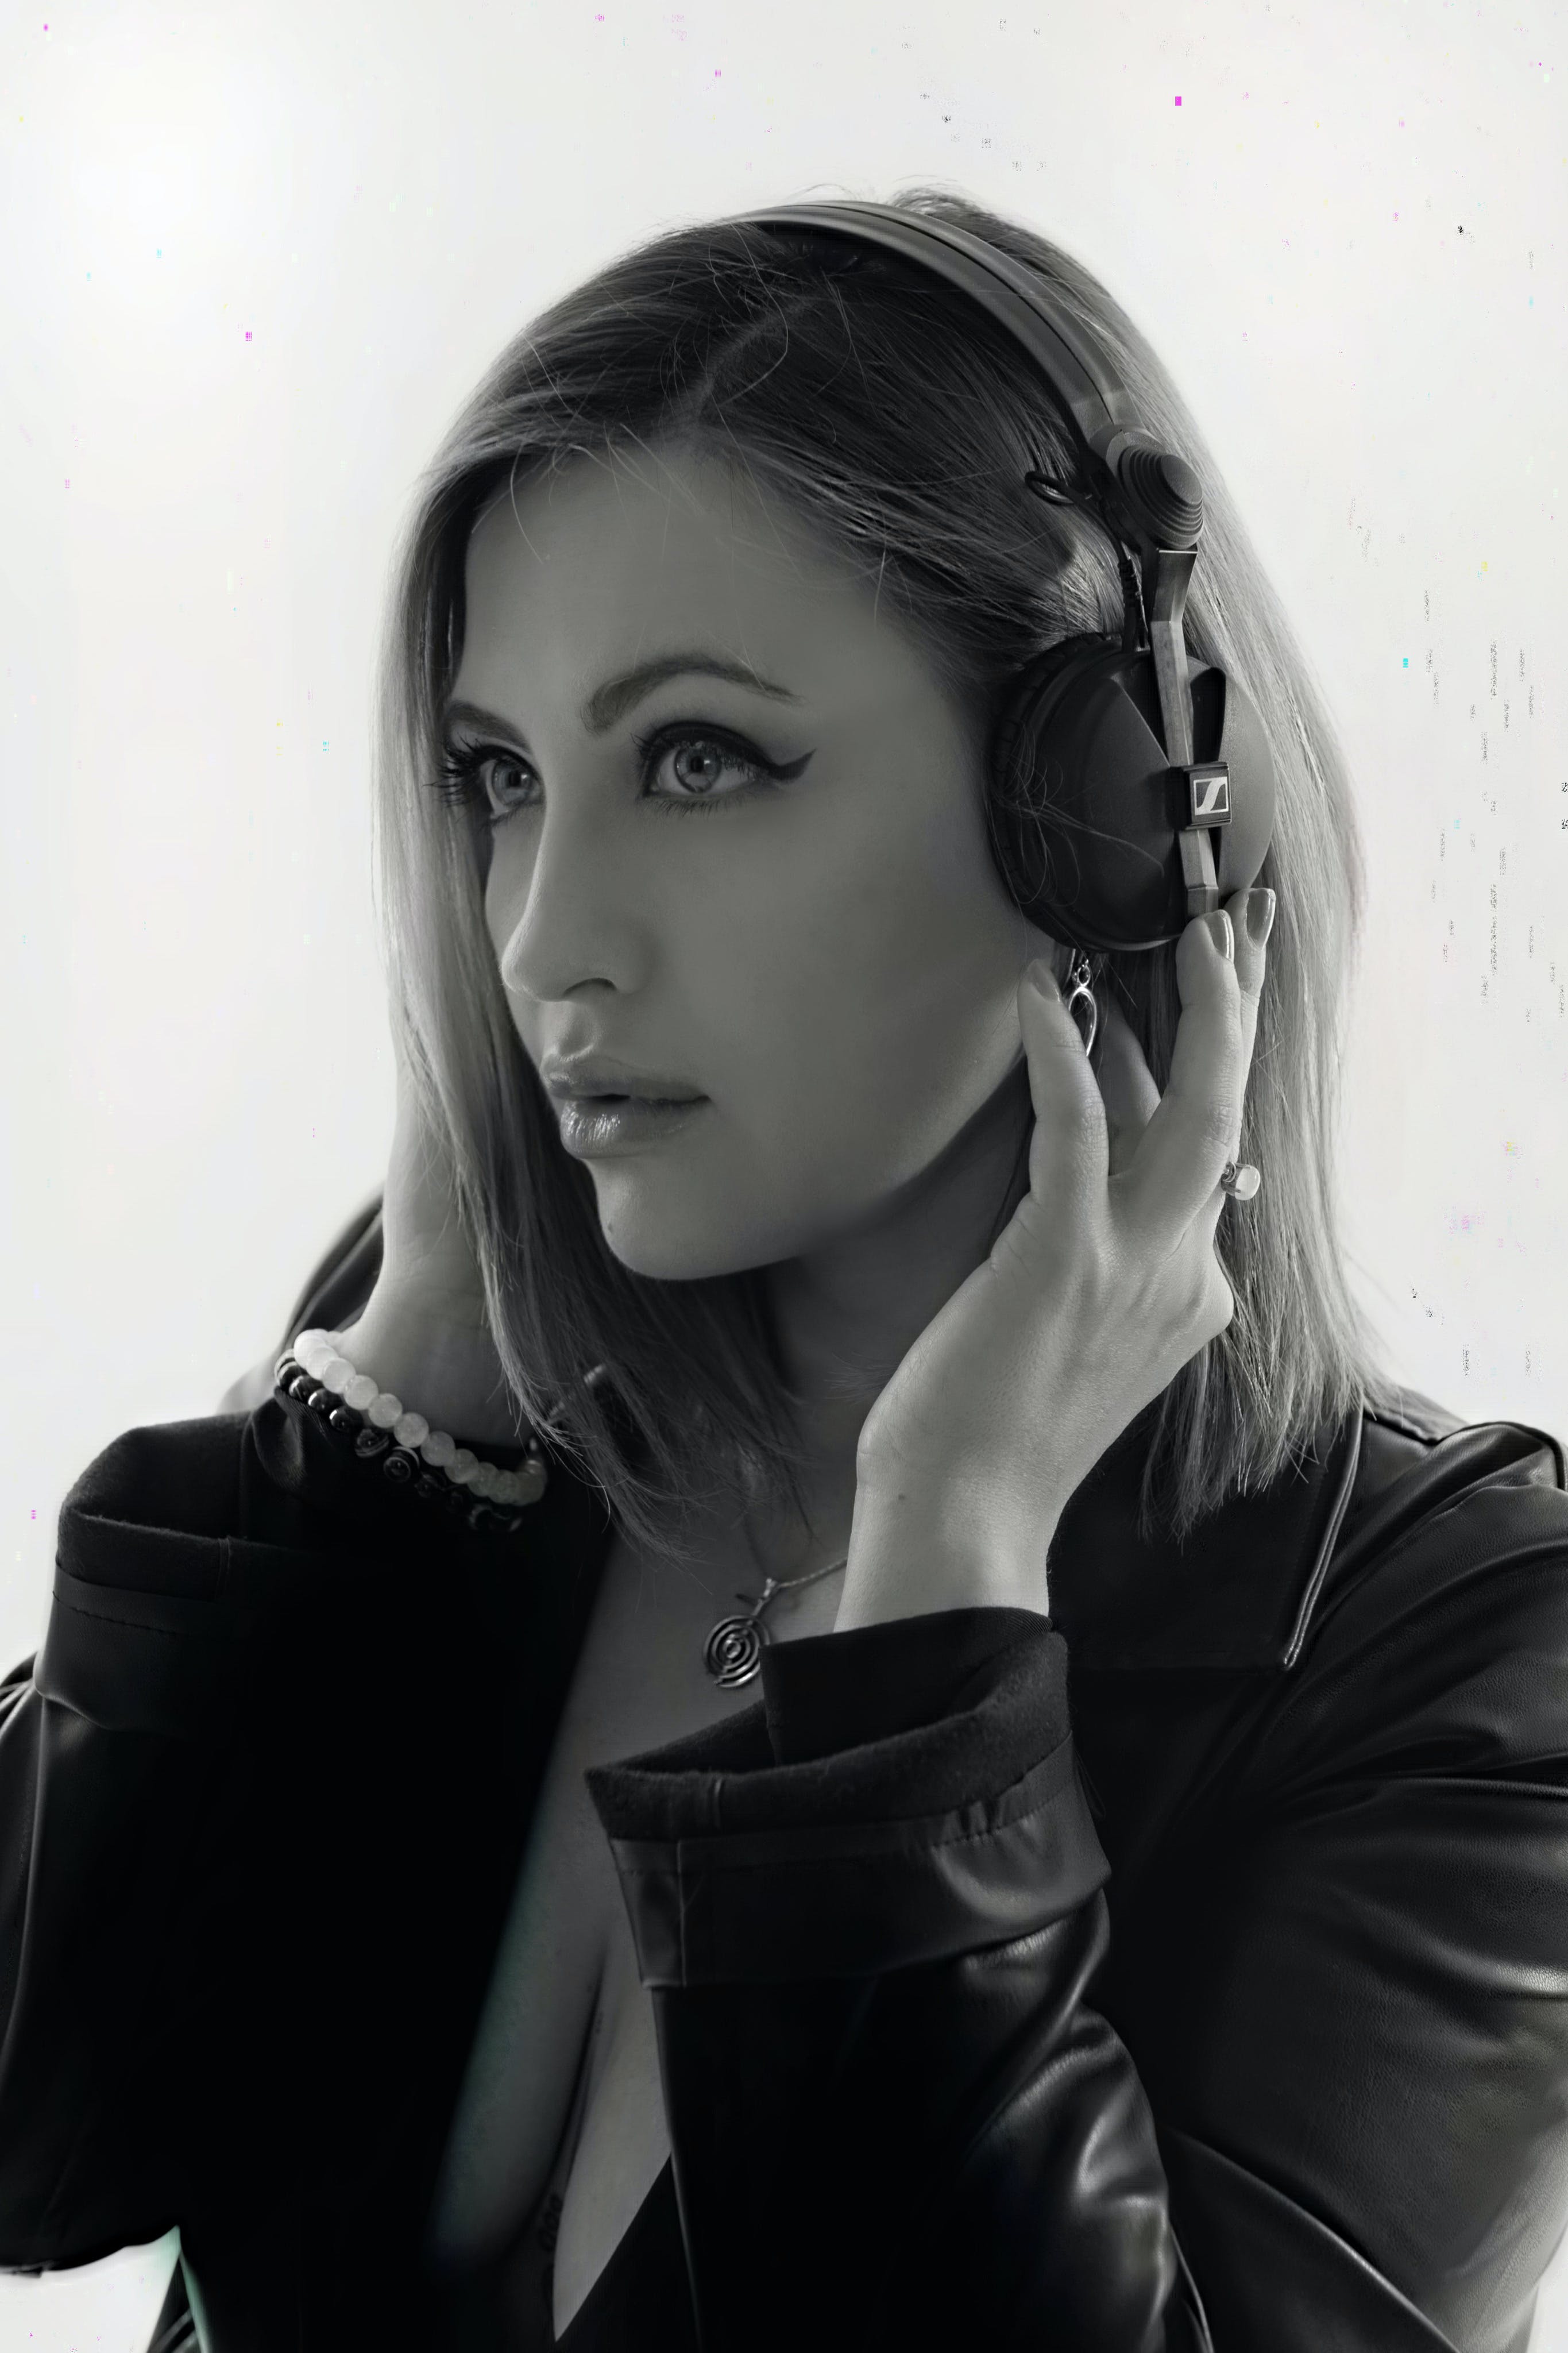
woman, lip, outerwear, eyebrow, eyelash, black, fashion, flash photography, neck, ear, gesture, black and white, style, cool, hearing, black hair, audio equipment, long hair, eyewear, fashion design, monochrome, monochrome photography, peripheral, makeover, jewellery, fashion accessory, fashion model, electric blue, sitting, fur, stock photography, headphones, portrait photography, portrait, leather, headpiece, art model, photo shoot, gadget, model, personal protective equipment